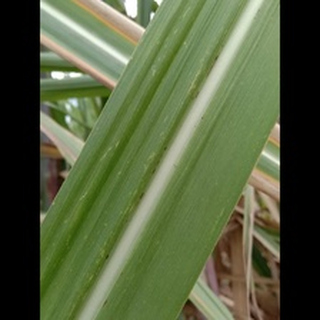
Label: sugarcane_mosaic